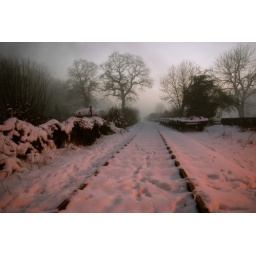
odd colour = caused by orange streetlight